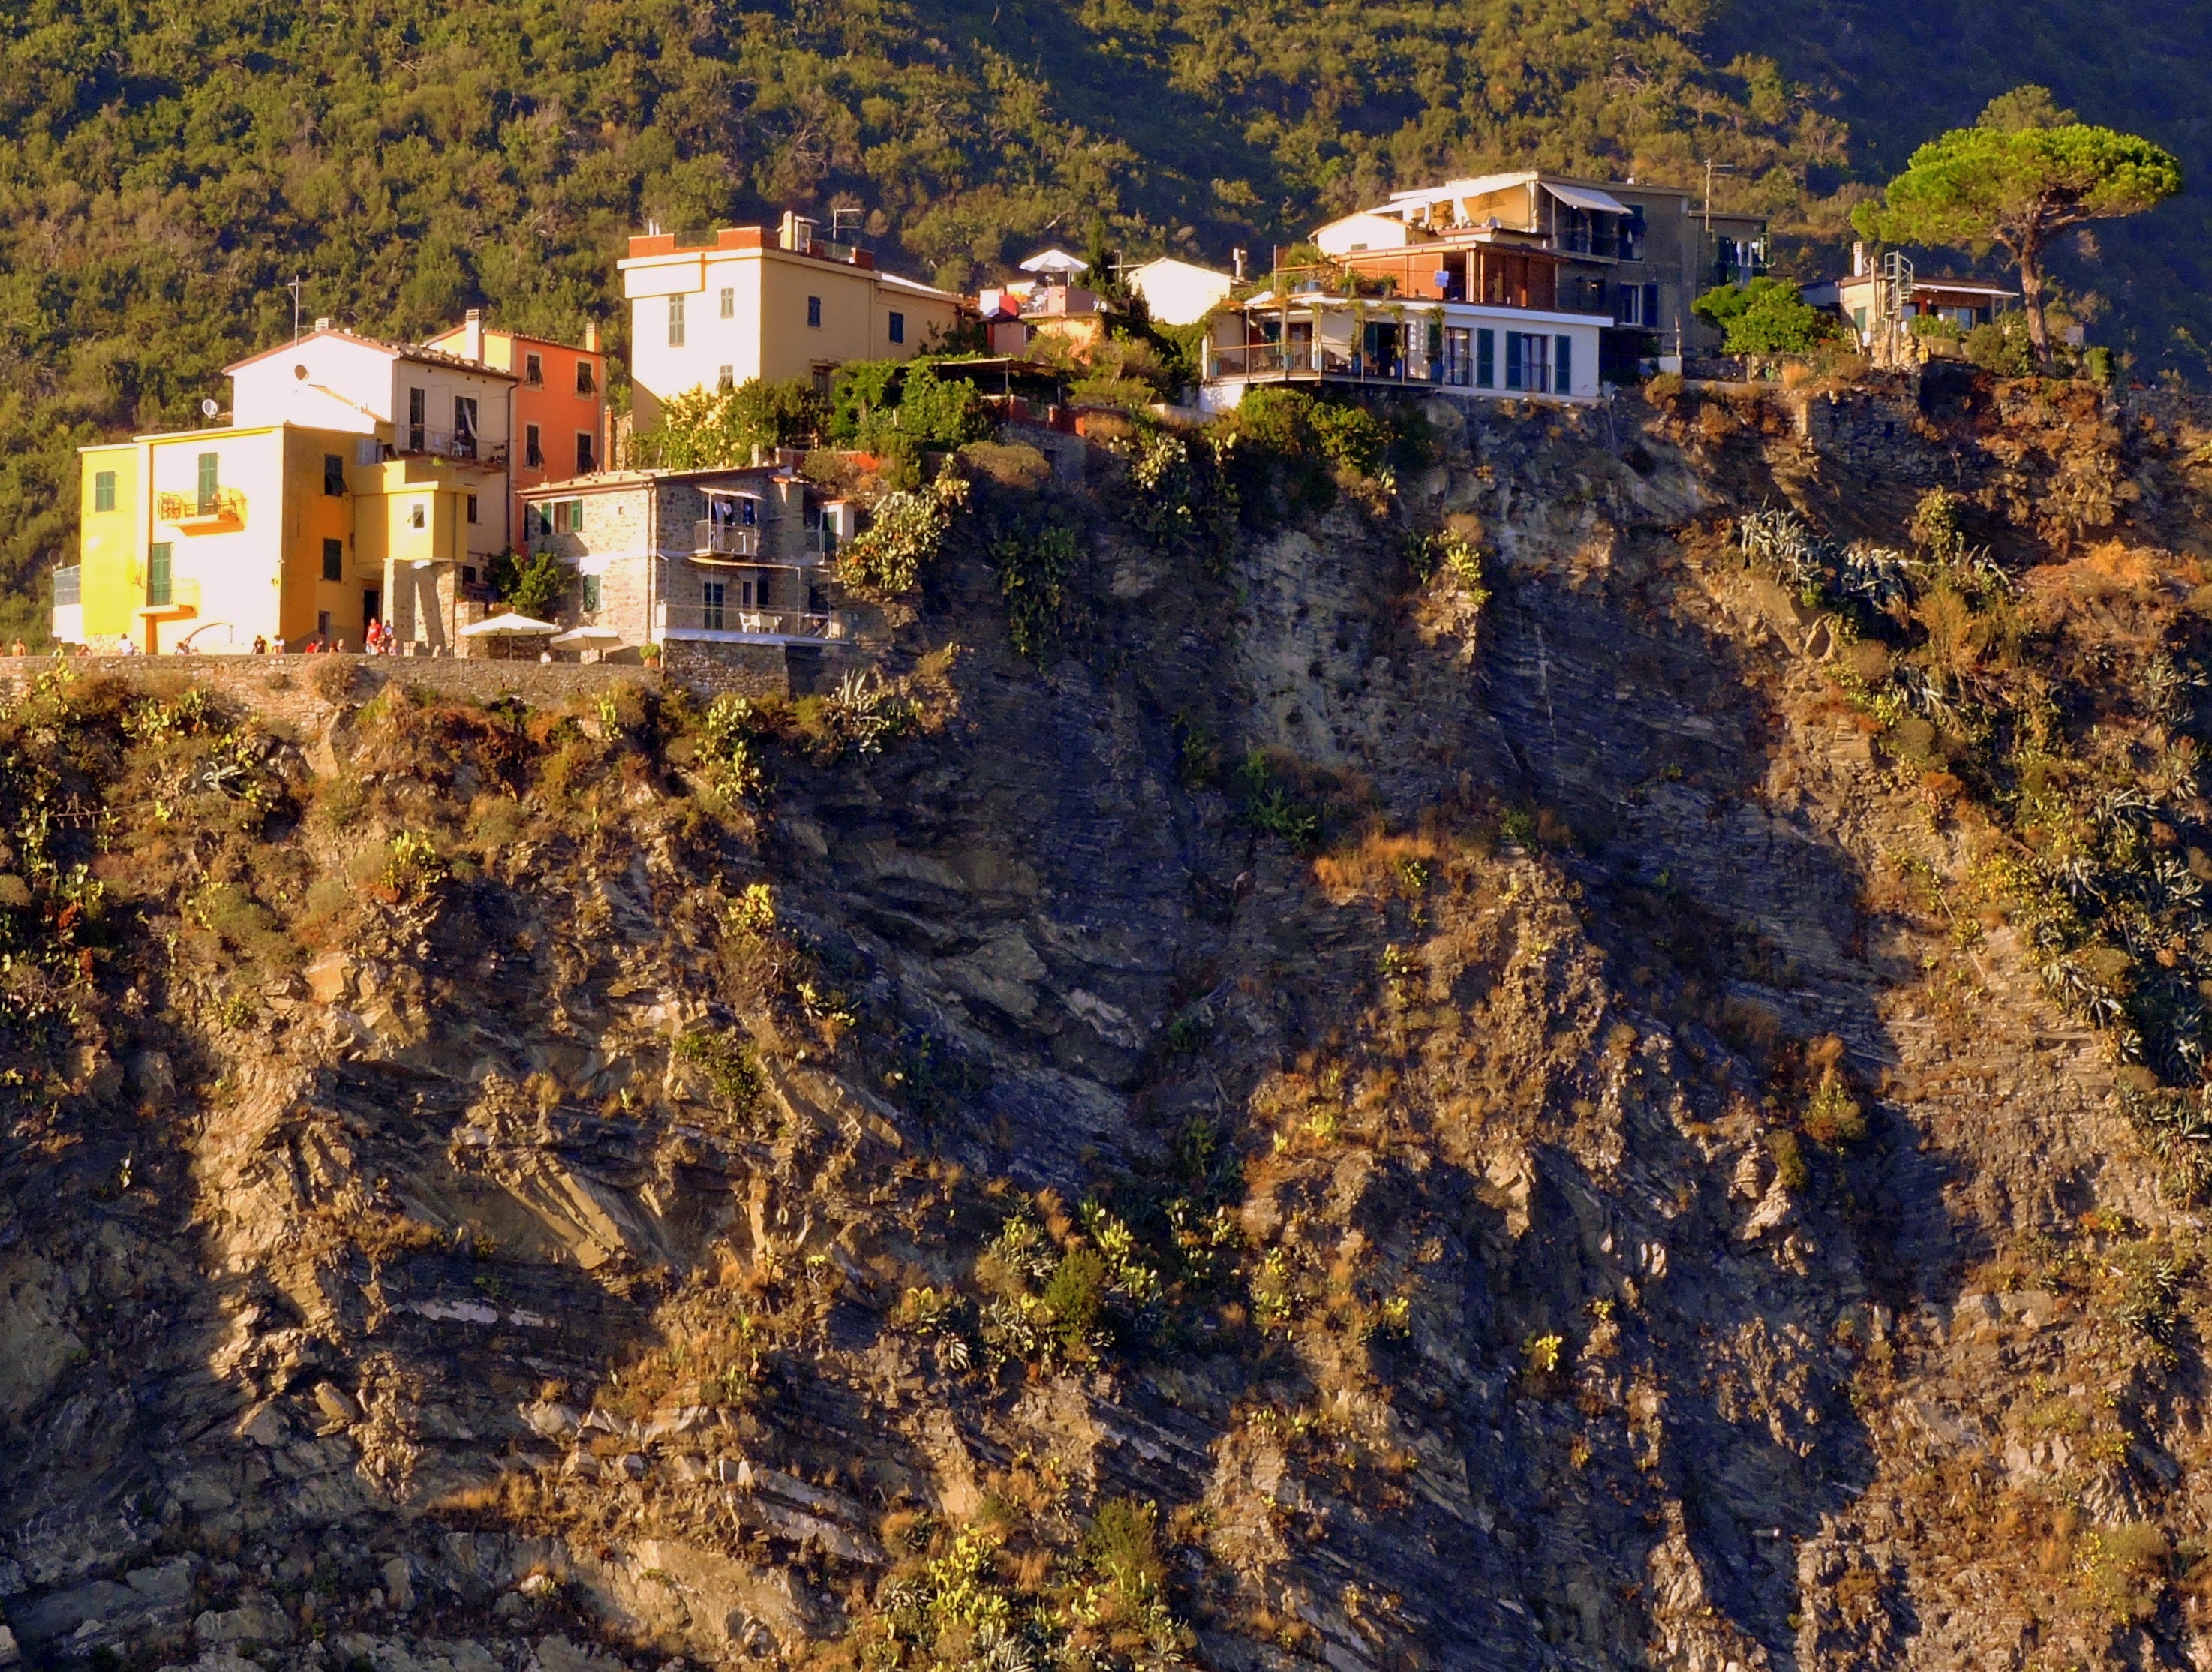
landscape, sea, coast, tree, water, rock, mountain, country, village, cliff, autumn, italy, terrain, houses, ravine, costa, liguria, cinque terre, aerial photography, corniglia, geological phenomenon